Julian Maunoir

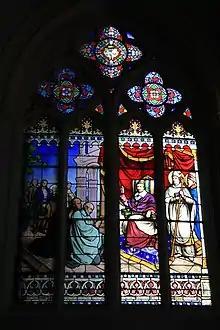
Un vitrail de la cathédral Saint-Corentin à Quimper - 015

He was ordained in 1637 and returned to Brittany in 1640 and was assigned again to Quimper, succeeding Venerable Dom Michael le Nobletz. A window in Quimper Cathedral is entitled Prėsentation de Julien Maunoir à Monseigneur du Louët par Michel Le Nobletz. It depicts Michel Le Nobletz presenting Julien Maunoir to Renė du Louët, Bishop of Cornouaille. Erected as a tribute to Bishop du Louët, it recognizes the importance of Le Nobletz and Maunoir as Breton missionaries.